Luke Cole

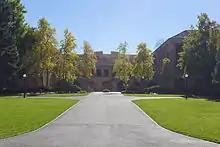
Stanford Law School

In 2009 Stanford Law School opened the Luke W. Cole Professorship and Directorship of the Stanford Law Clinic , endowed by John and Marsha Kleinheinz, who were close friends of Cole. The professorship "will enable Stanford law to continue it's deep commitment to the advancement of clinical education and promote scholarship and teaching in public interest law."